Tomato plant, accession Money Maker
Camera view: bottom (45 deg); turntable rotation: 210 degrees
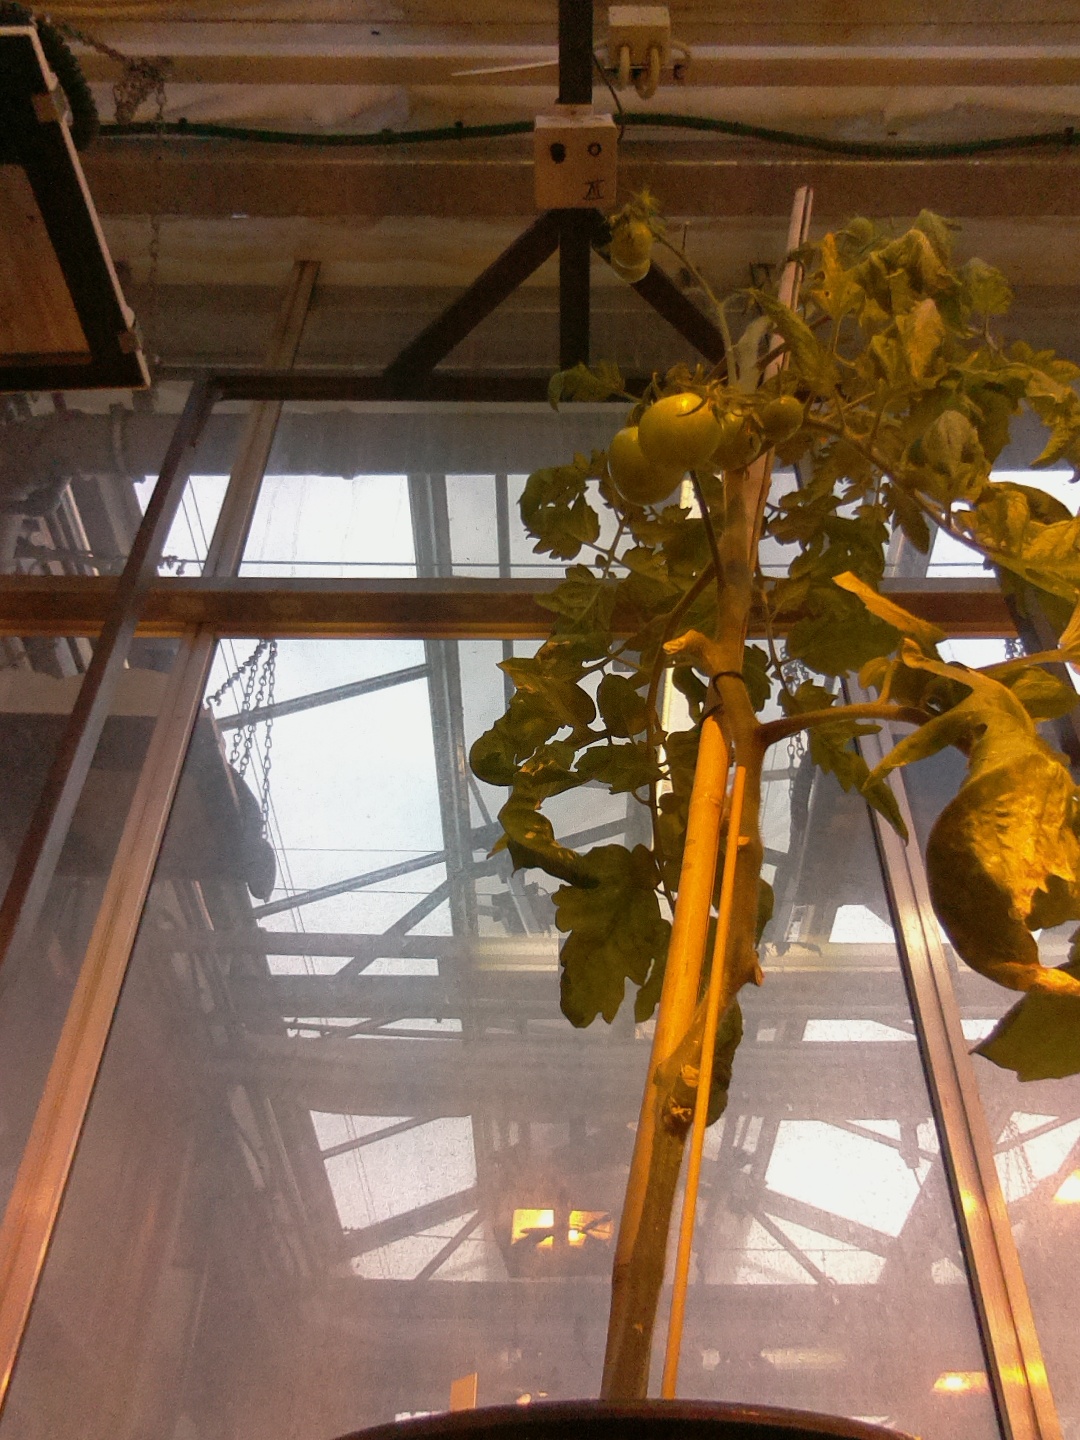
BBCH growth stage 79: 90% -100% of final fruit size